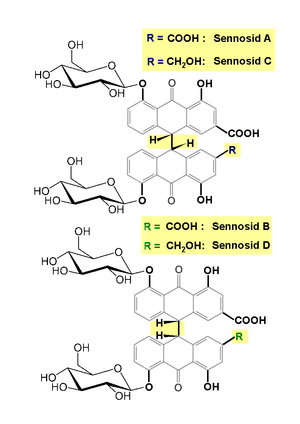
Un sennoside est un dérivé de l'anthraquinone utilisé comme laxatif. Il s'agit d'une famille d'hétérosides dimériques nommés ainsi en raison de leur abondance dans les plantes du genre Senna, auquel appartient le séné. Les plus communs sont distingués par les lettres A, B, C et D, mais il en existe d'autres, comme le sennoside E qui possède un substituant oxalate estérifiant un résidu osidique.